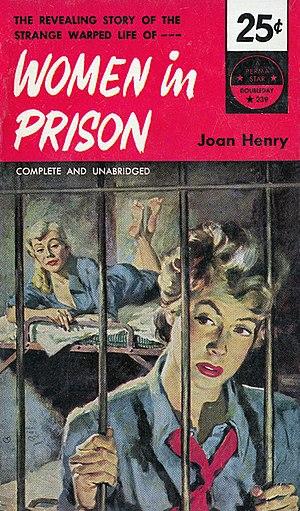
Couverture de ""The Lowest Sins"" par Joan Henry. Perma Star Doubleday #239, 1953."
Permabooks, créé en 1948, était une division de la maison d'édition américaine Doubleday spécialisée dans les livres de poche. Les livres étaient publiés à Long Island, tandis que les bureaux étaient situés à Manhattan.
Joan Constance Anne Henry, née le 8 avril 1914 et décédée en 2000 était une romancière, dramaturge et scénariste anglaise.